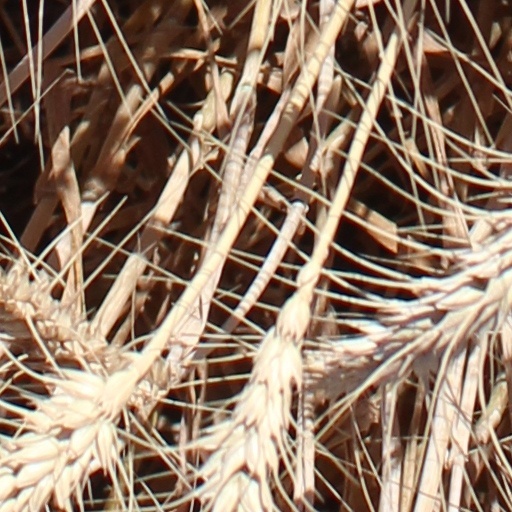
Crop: wheat